Commandant's Service

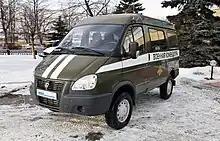
GAZ Sobol Commandant's Service van, Russia

The "Komendantskaya sluzhba" or 'komendatura' in the Soviet and Russian militaries were designated by a red shield on one or both arms bearing a yellow letter "K", plain red shoulder boards and a white helmet bearing a red star and broad red circumferential stripe. These helmets were generally painted at the unit level The "komendatura" has been replaced by the Military Police of Russia established in 2014.